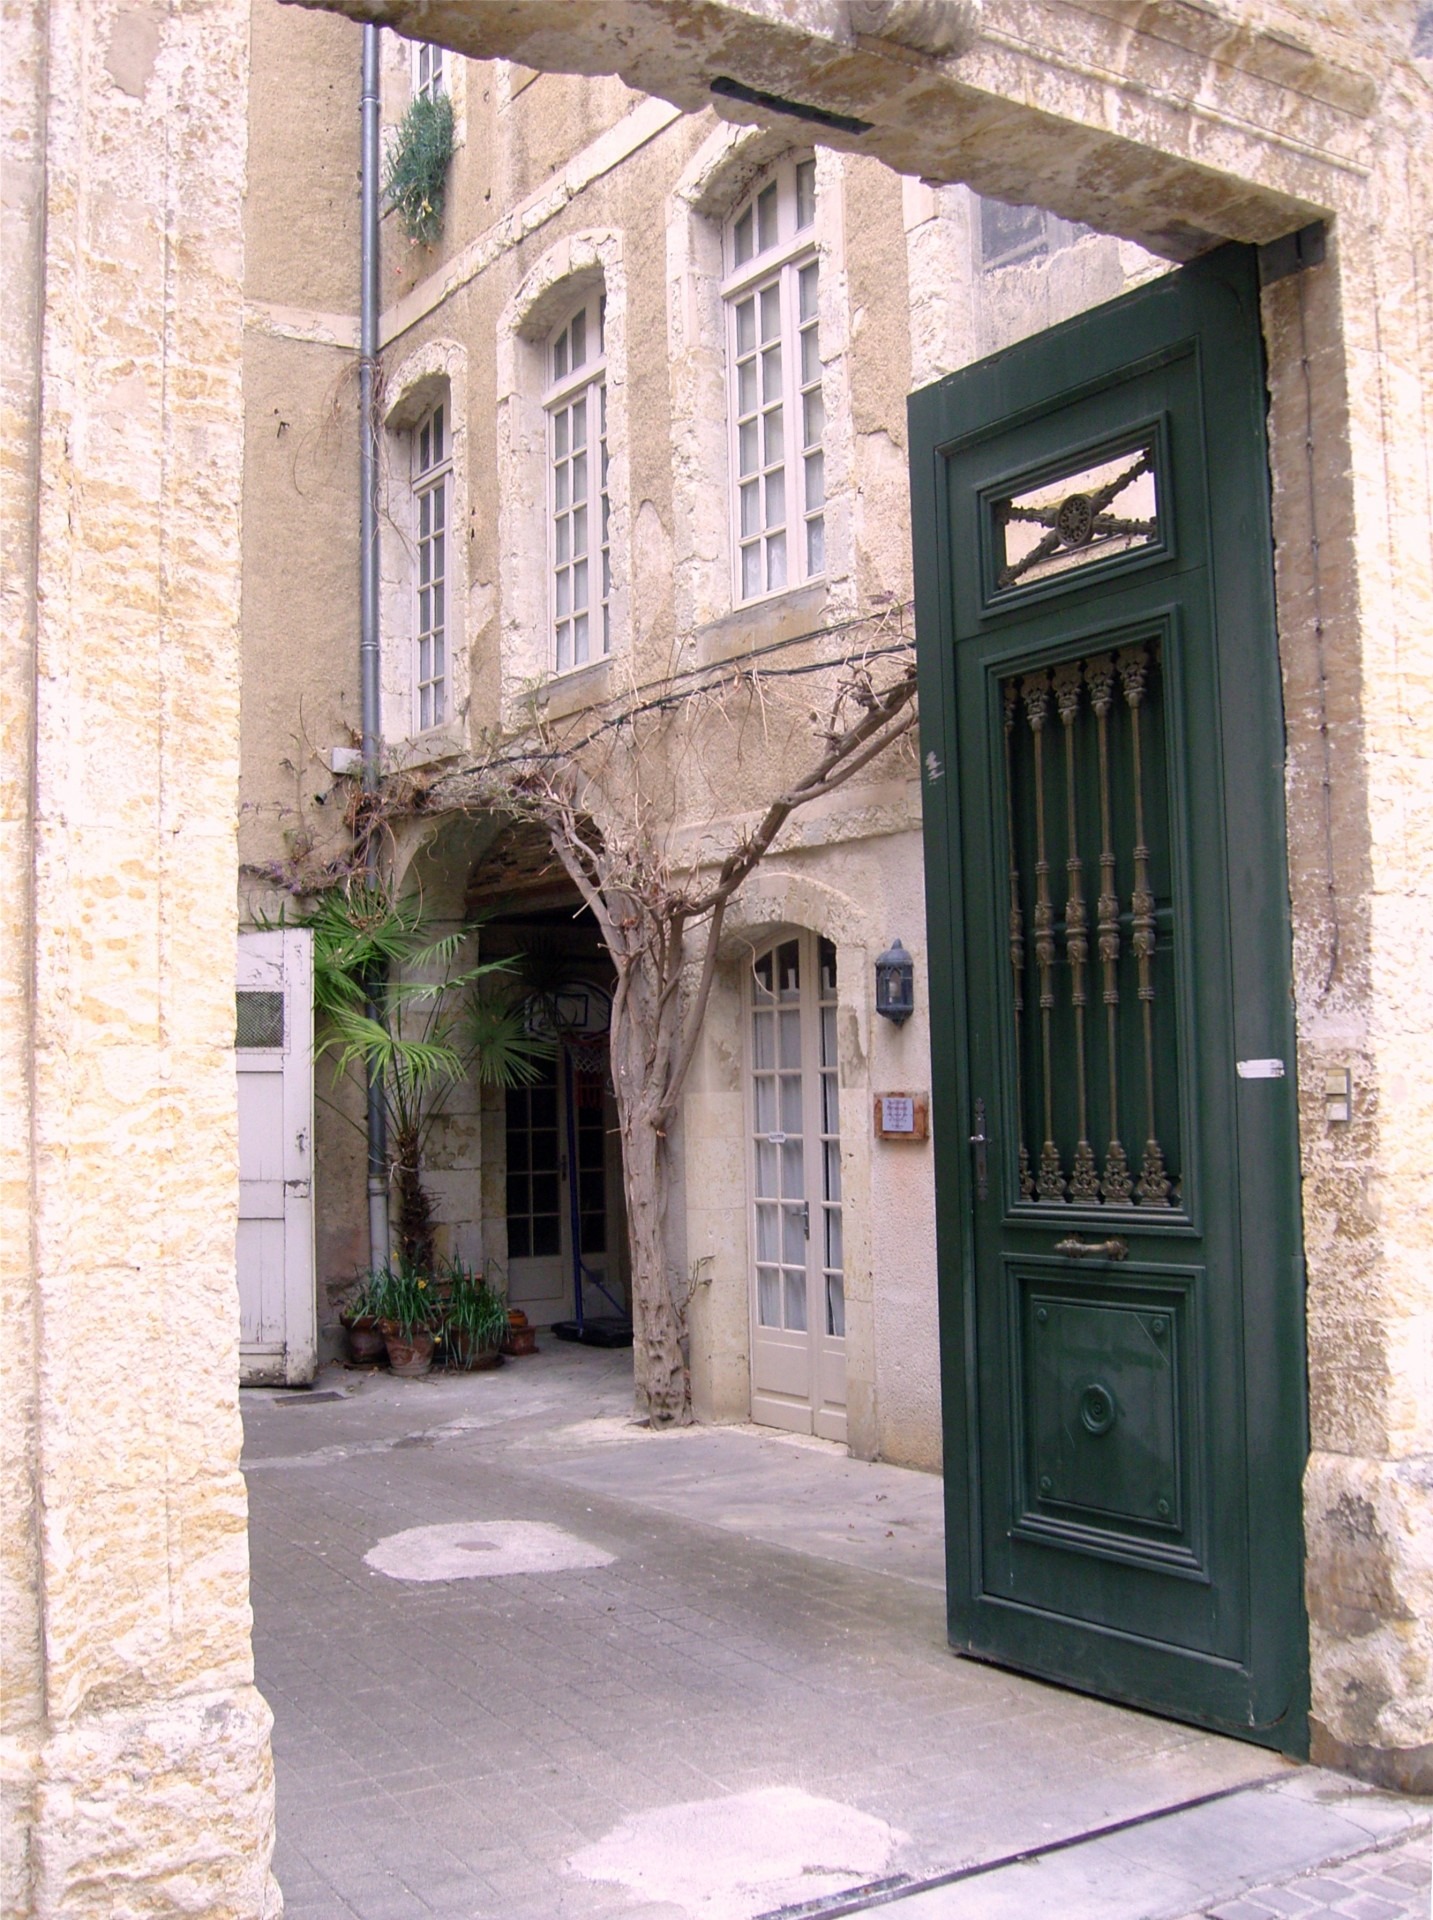
architecture, road, street, villa, mansion, house, window, town, alley, home, arch, entrance, facade, residence, property, exterior, historic, gate, door, courtyard, estate, enter, neighbourhood, court yard